FC Kuusysi

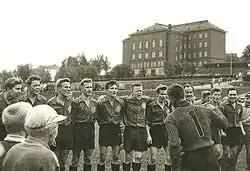
The Upon Pallo team that achieved promotion to Suomensarja, after their match against HPK.

The manager of the Finland national football team, Kurt Weinreich joined the coaching team of Pallo-Miehet before the 1957 season. Under Weinreich's influence, less emphasis was put on fielding strikers, and the season began with clear victories. During the last round of matches, Pallo-Miehet faced HPK of Hämeenlinna. HPK only needed a draw in order to gain promotion, whereas only a win would do for Pallo-Miehet. The match ended with 2–1 for the Lahti team, which thus was promoted to 1958 Suomensarja.